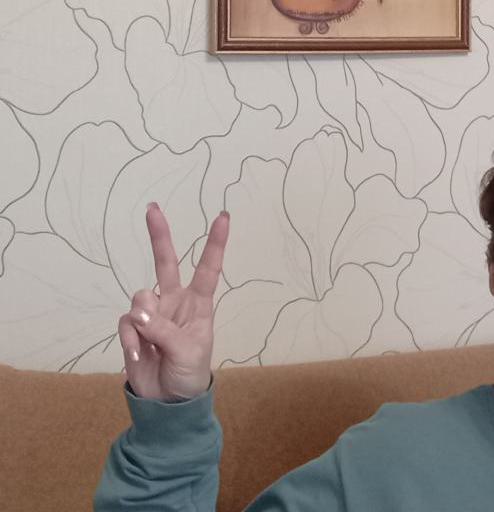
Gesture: peace